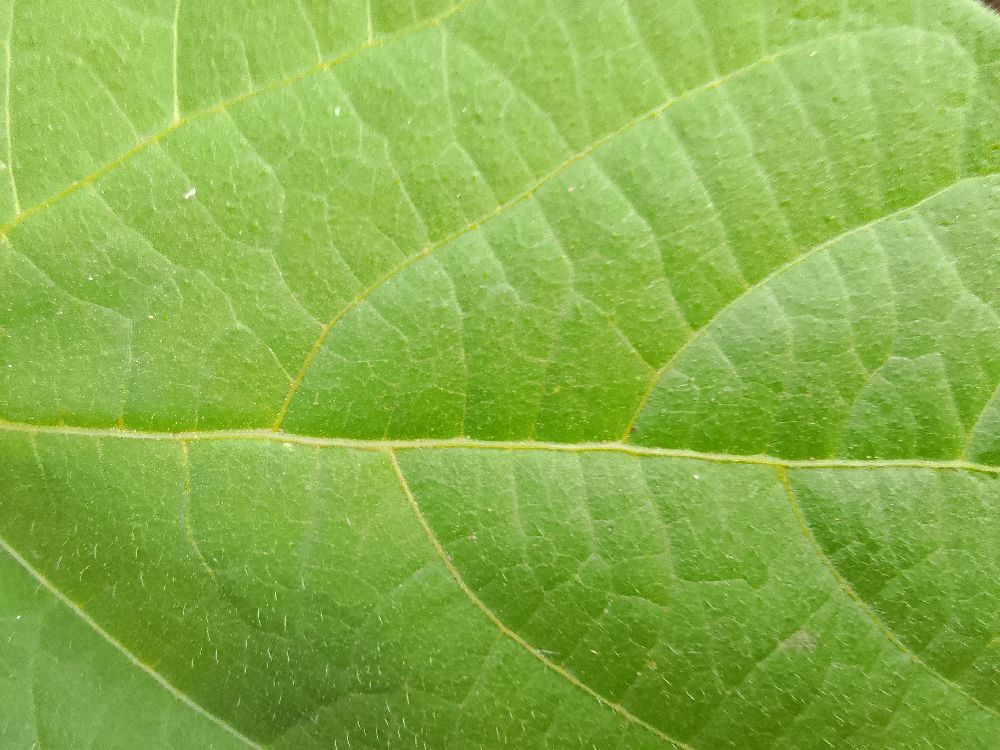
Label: healthy